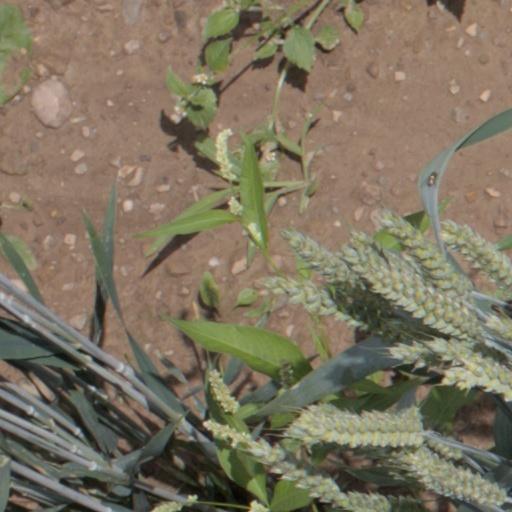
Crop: wheat